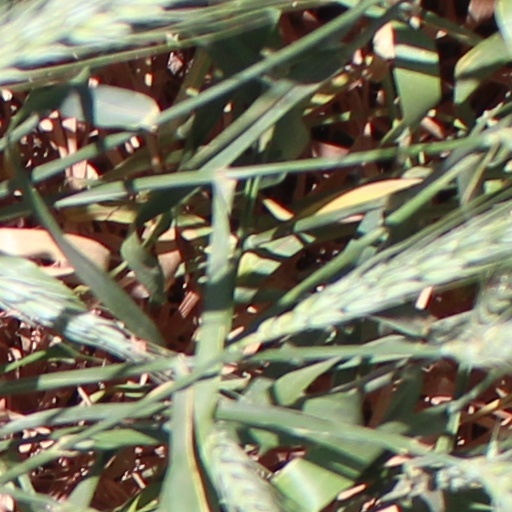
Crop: wheat